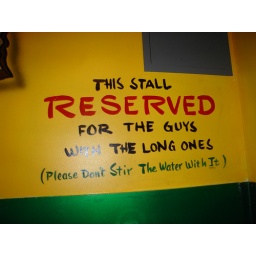
sign in the bathroom